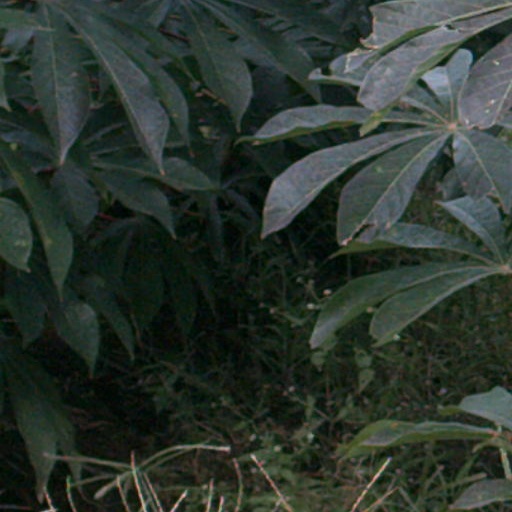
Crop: cassava